Siha (Kibongoto)

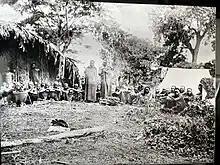
Mangi Ngalami, King of the Siha c.1880s–1900

The Shira Plateau, located on the western side of Mount Kilimanjaro, is a vast tableland formed by ancient volcanic activity. Historically, it served as a resting point for travelers moving across the high savanna. Some inhabitants migrated to the plateau from the northern slopes to escape threats from hostile groups such as the Maasai who arrived in the area from Kenya in the 1820s. The first Sihans established semi-autonomous chieftans known as "Mitaa", including Old Samake, Mane, Kichicha, Sumu, Nguni, and Kyuu.